Lasioptera rubi

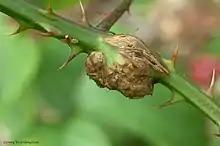
"Lasioptera rubi" gall

The fly has been recorded in 24 European countries, from Ireland. France and Spain in the west, to Finland, Ukraine and Russia in the east.